Ticket to Paradise (2022 film)

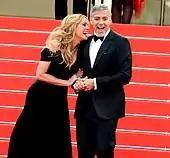
George Clooney and Julia Roberts (seen here in 2016) star as a divorced couple in "Ticket to Paradise".

"Ticket to Paradise" is a co-production between Working Title Films, Smokehouse Pictures, and Red Om Films. Ol Parker and Daniel Pipski wrote the screenplay, and Parker directed. The film was announced by Universal Pictures on February 26, 2021. It reunites actors George Clooney and Julia Roberts after previously working on "Ocean's Eleven" (2001), "Confessions of a Dangerous Mind" (2002), "Ocean's Twelve" (2004), and "Money Monster" (2016). "Deadline Hollywood" noted Universal's reluctance to sell the distributor rights to a streaming service in the midst of the COVID-19 pandemic and said it was "important to those wondering when film studios are going to stop selling pricey star packages to streamers". Billie Lourd joined the cast in March; Kaitlyn Dever was added to the cast in April; and Lucas Bravo was revealed to star in October. Clooney used a Keto-based regimen to lose weight in preparation for his role. Richard Curtis and Theodore Melfi performed uncredited rewrites on the script.